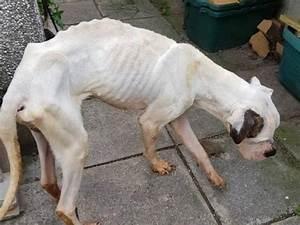
dog